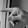
ASL letter: P